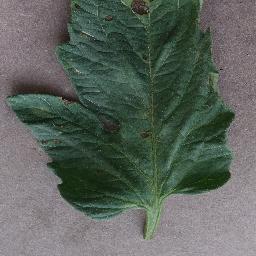
Label: Tomato___Early_blight